Televisión Pública

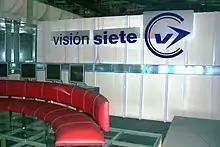
The set of "Visión Siete", TV Pública Digital's main newscast, circa 2007

Under the presidency of Fernando de la Rúa by the turn of the 21st century, long-term changes came to ATC for the first time in years. On January 1, 2000, ATC rebranded under an emergency administration that would take control of the channel until April, using a plain wordmark with the full name of the channel as its temporary logo. This administration would help ATC leave out of its financial ruin. Months later, the ATC brand was finally retired, and the channel returned to being just Canal 7.